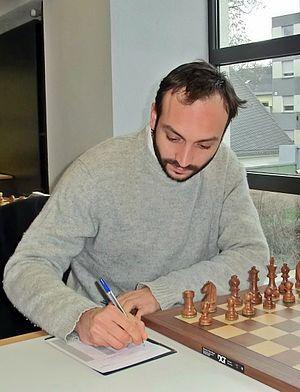
Thal Abergel est un joueur d'échec français né le 13 octobre 1982, grand maître international depuis 2008.